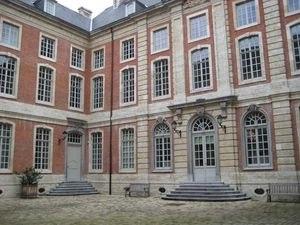
Archives de l'État à Leuven
Les Archives de l’État à Louvain sont l’un des 20 dépôts des Archives de l'État en Belgique. Ce dépôt se trouve à Louvain en province du Brabant flamand.